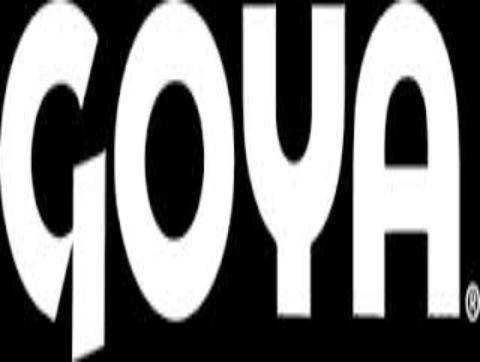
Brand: Goya
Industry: Clothes